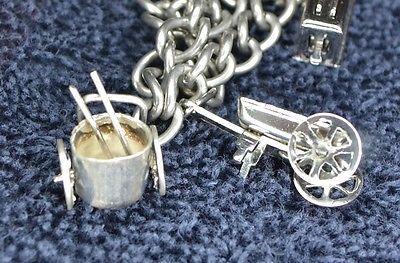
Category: toaster